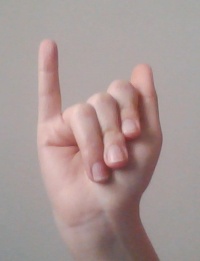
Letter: meem